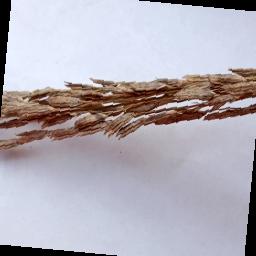
Label: Rice___Neck_Blast